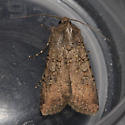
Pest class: cutworms